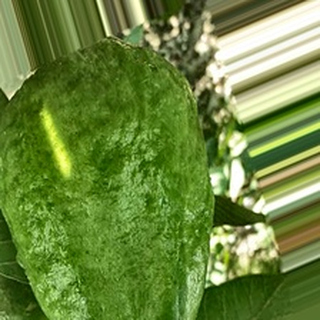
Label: healthy_guava